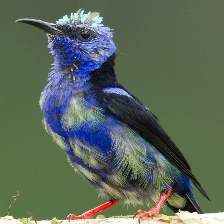
Species: RED LEGGED HONEYCREEPER
Scientific name: CYANERPES CYANEUS